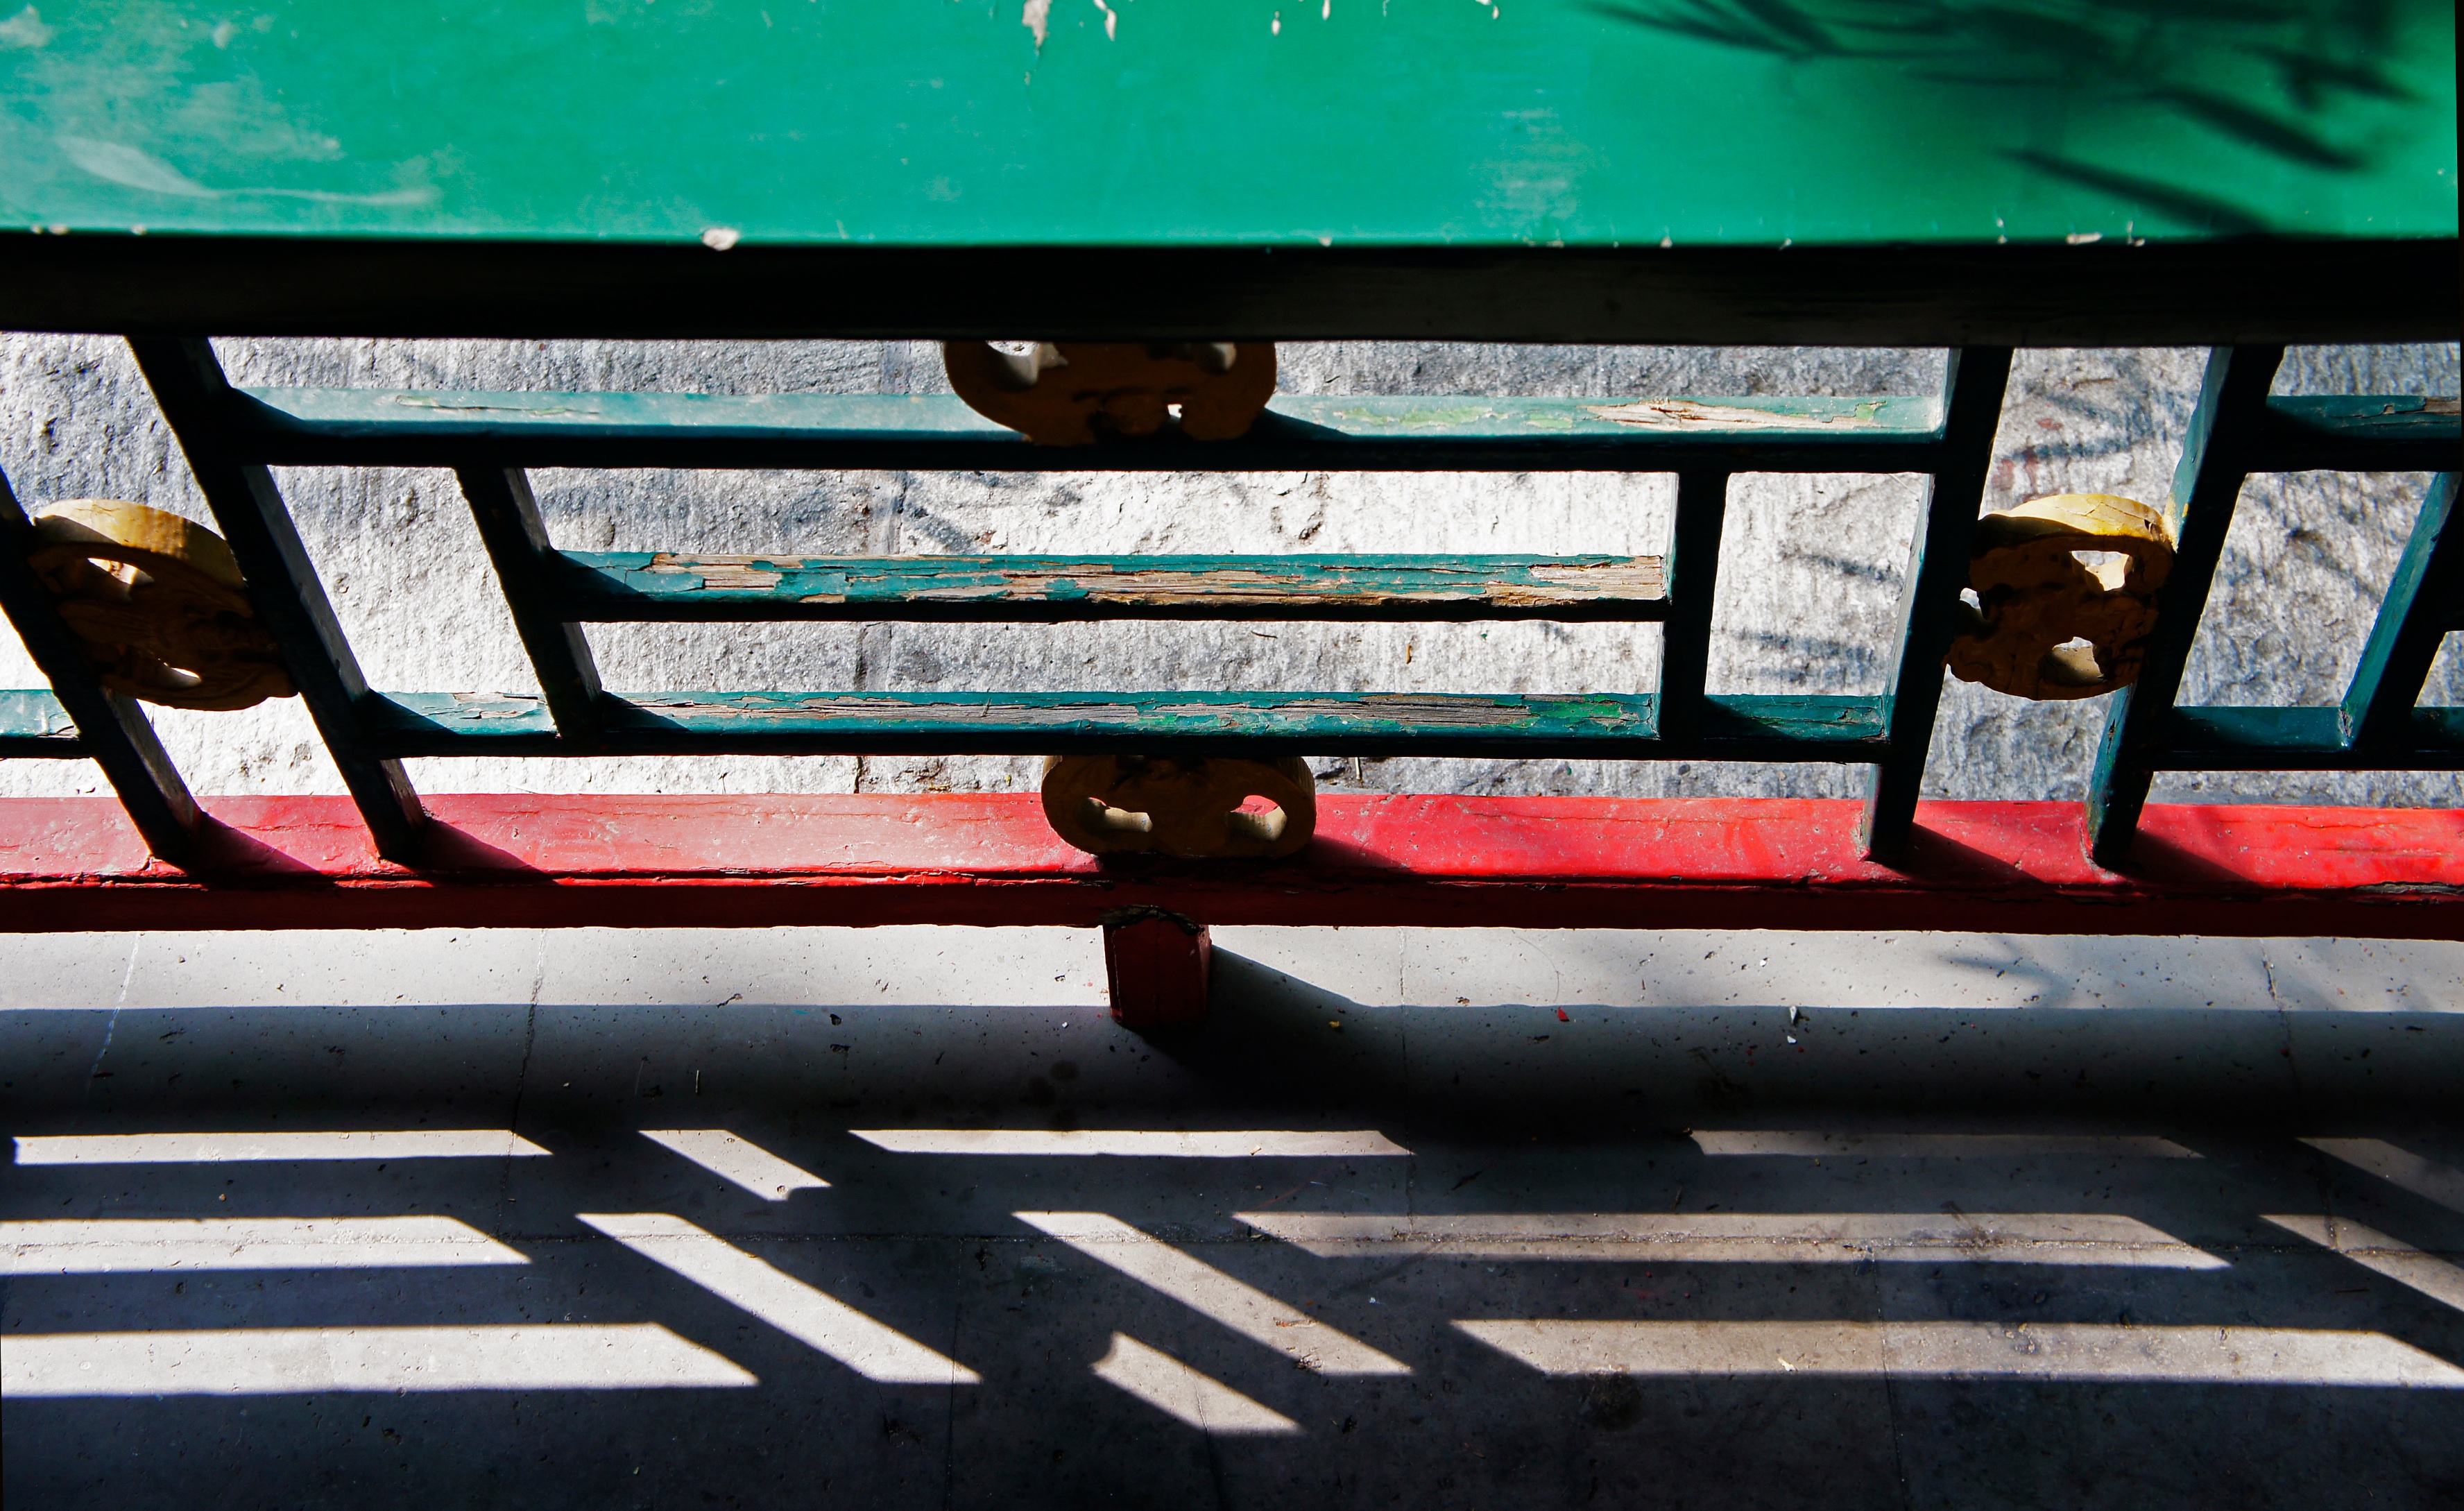
light, window, glass, vehicle, color, art, automotive exterior, personal computer hardware